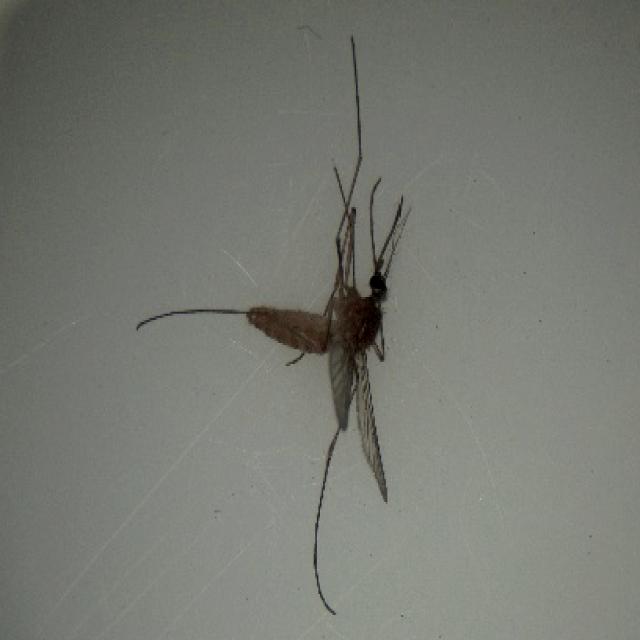
Species: culex_pipiens